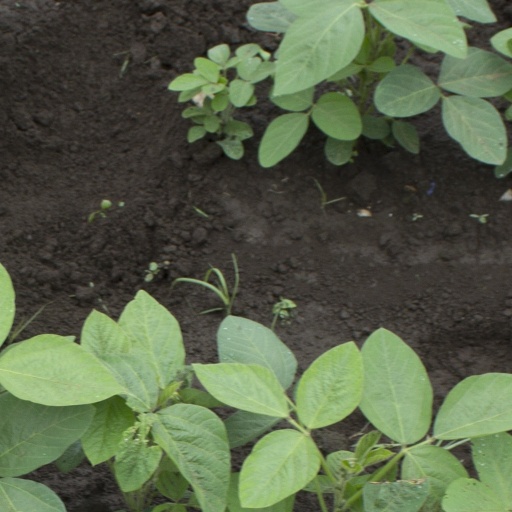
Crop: soybean